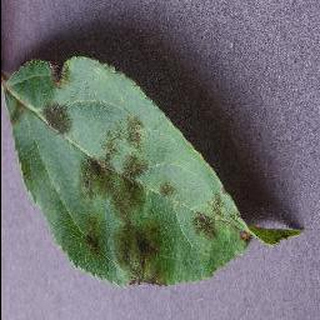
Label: apple_apple_scab